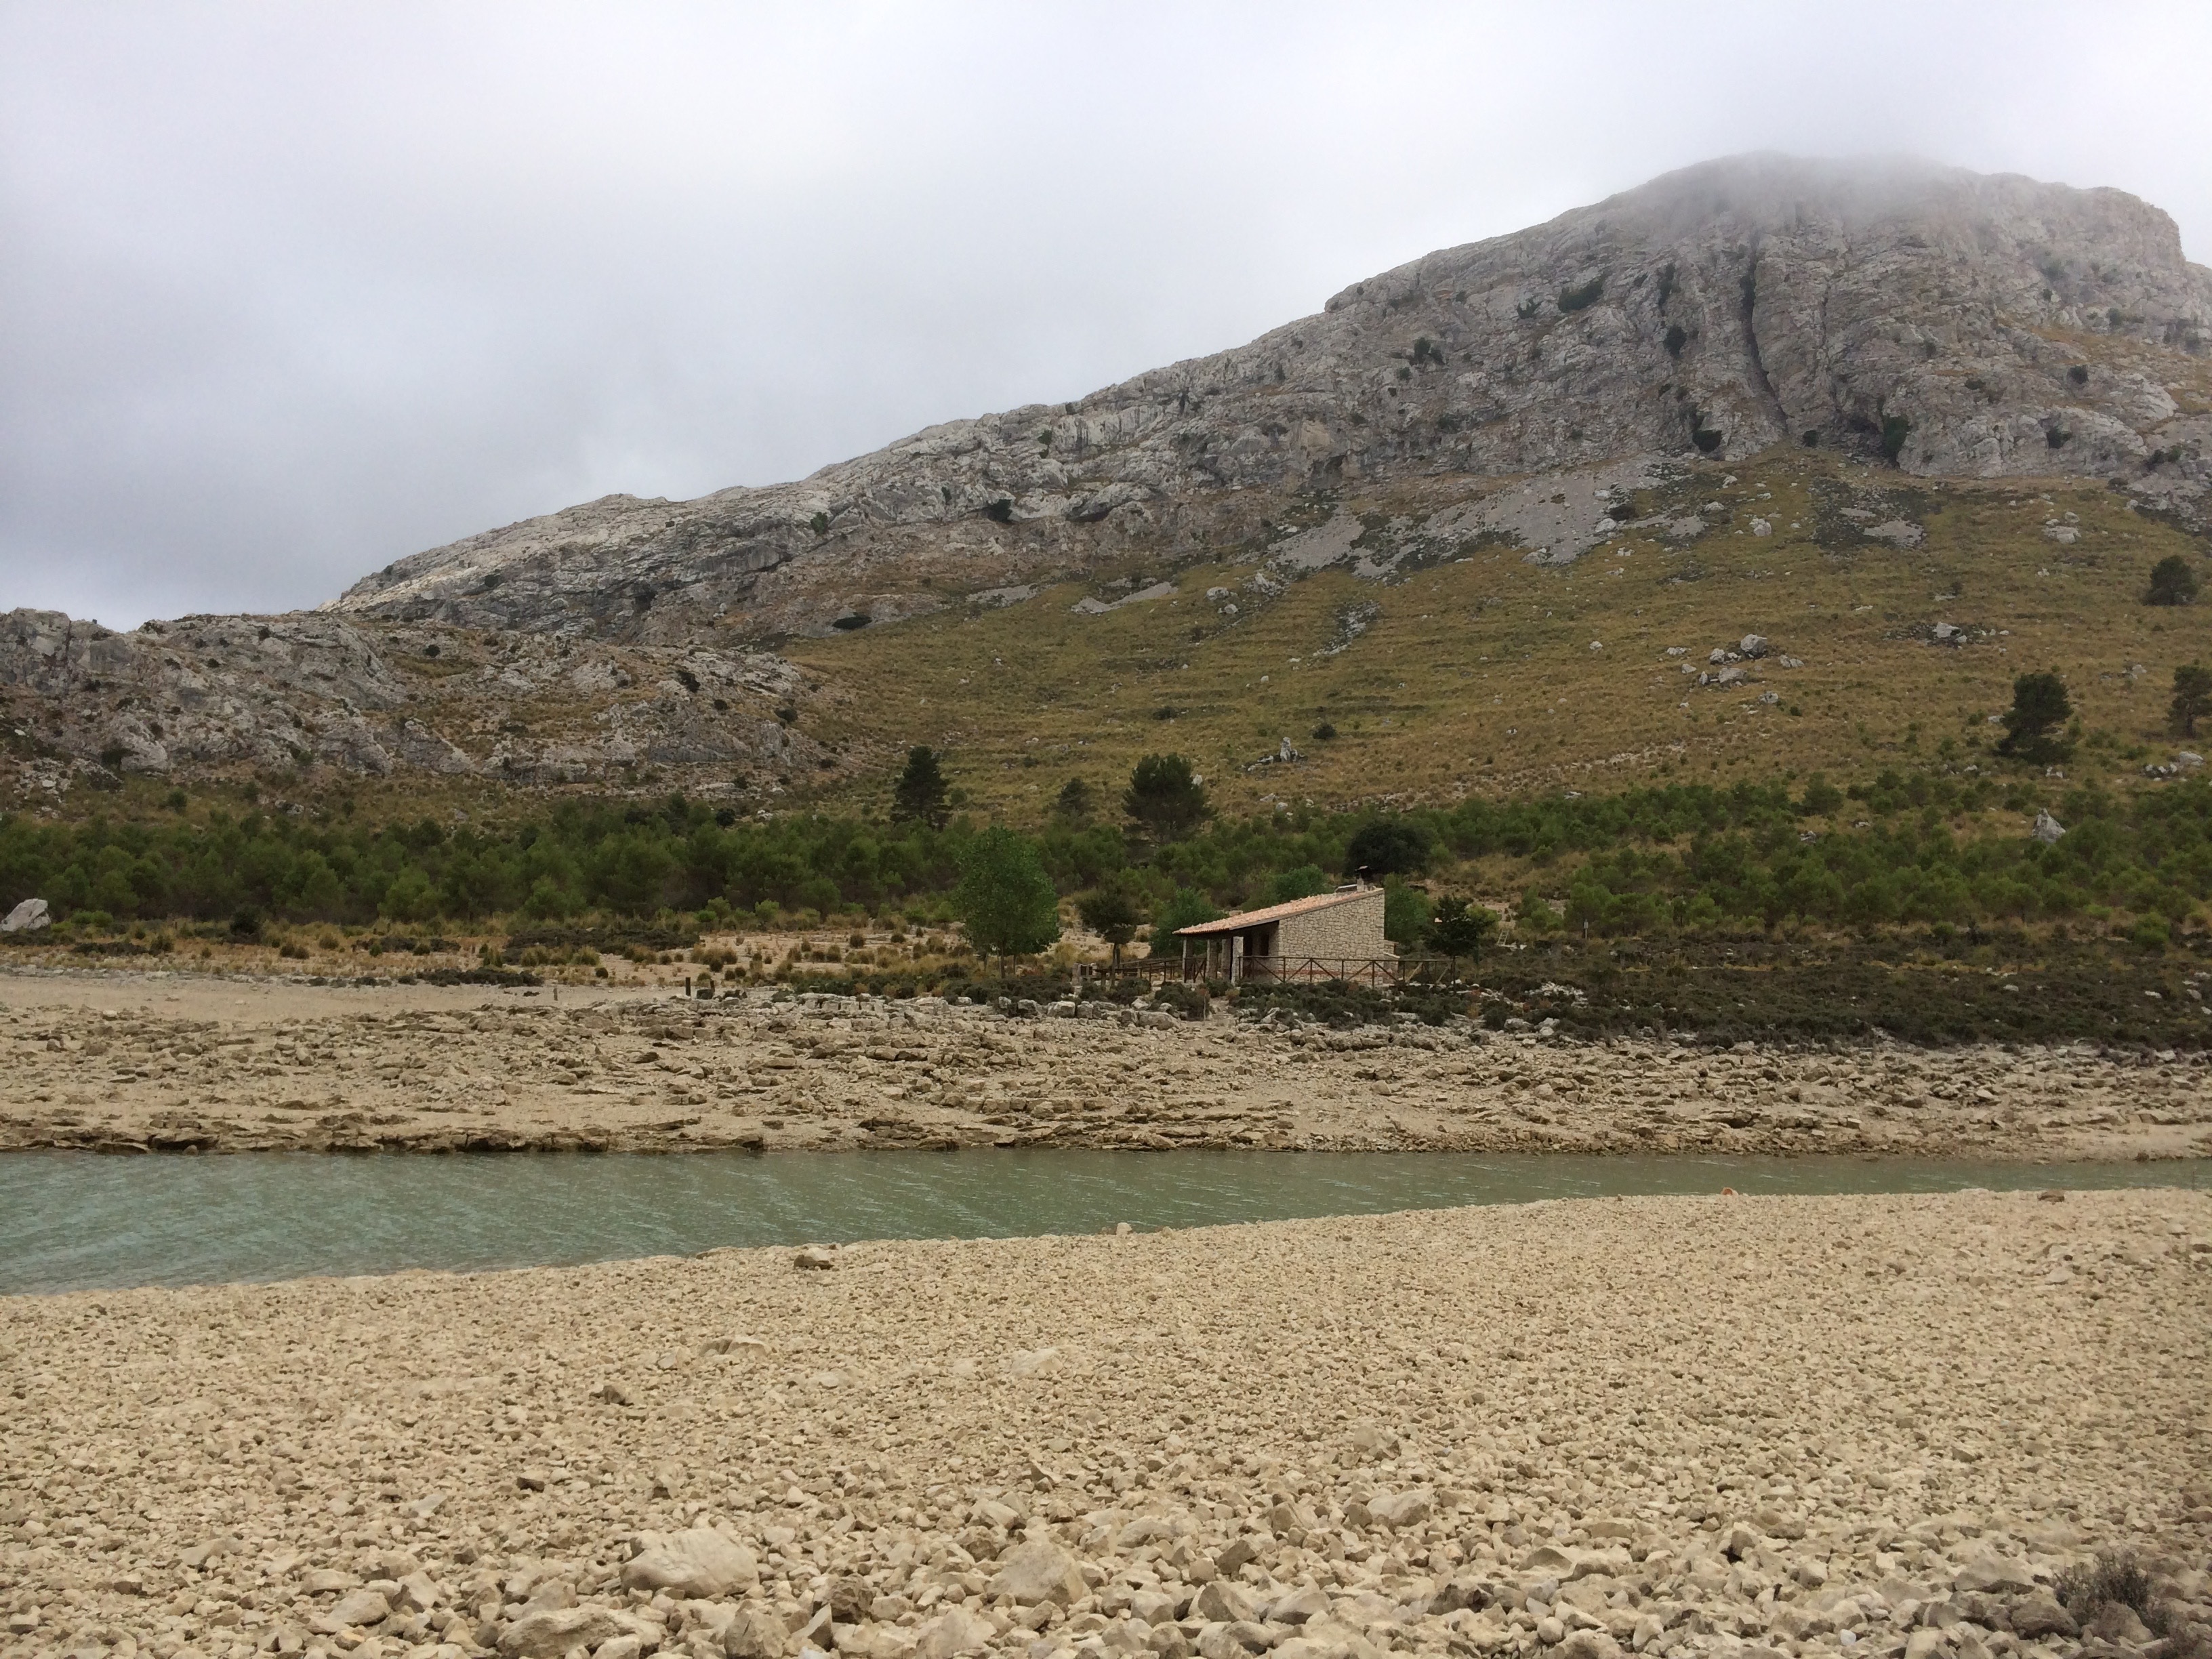
landscape, sea, mountain, hill, lake, valley, soil, geology, mountains, plateau, wadi, rural area, landform, lake in the mountains, geographical feature, mountainous landforms, biniaraix mallorca, puig mayor mallorca, cuber lake majorca